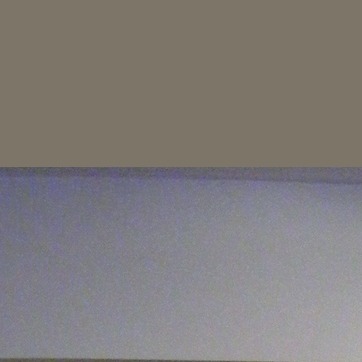
Material: painted